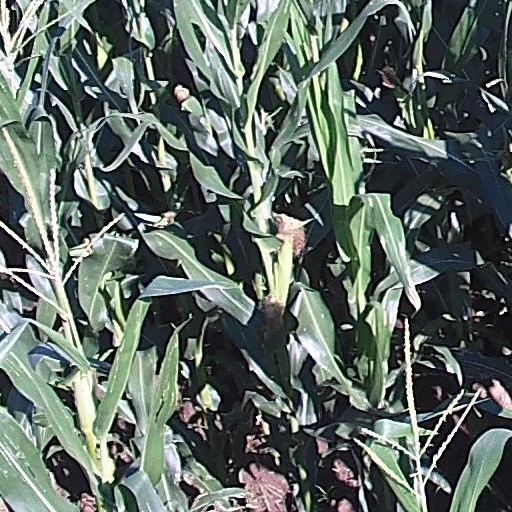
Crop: maize; corn